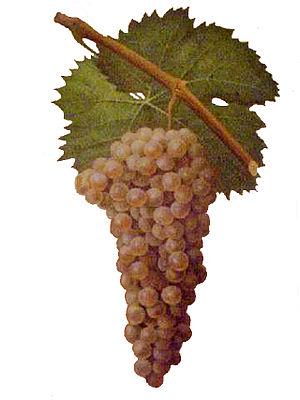
Grappe de Riminese par Viala et Vermorel